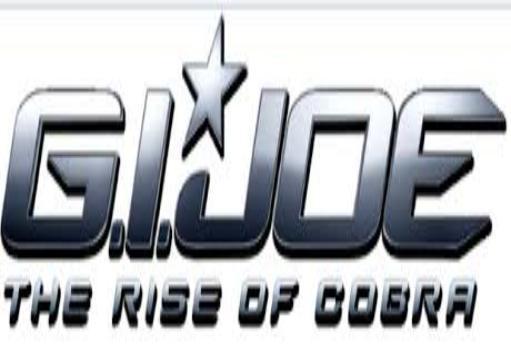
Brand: g.i. joe
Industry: Leisure